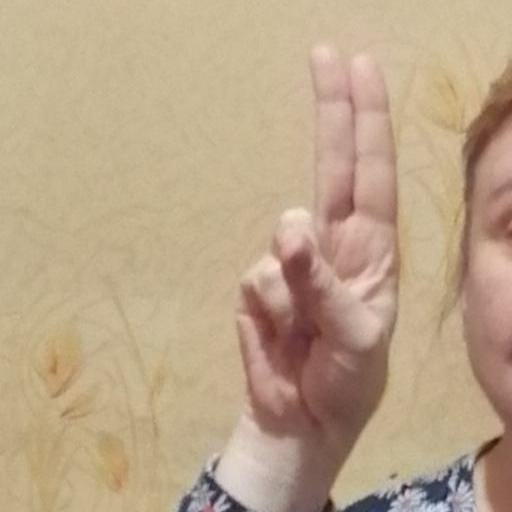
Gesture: two_up